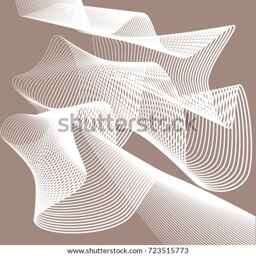
poster with abstract lines in the style of the 's .